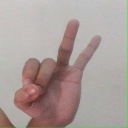
अक्षर: ण